Fujiwara no Uona

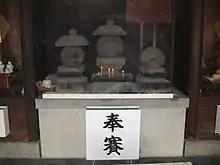
Grave of Fujiwara no Uona

Fujiwara no Uona (藤原 魚名, 721 – August 31, 783) was a Japanese aristocrat and statesman of the Nara period who was Minister of the Left and a member of the Fujiwara clan. He was the fifth son of Fujiwara no Fusasaki (681–737). His grave is located at the Hattori Tenjinju Shrine in Osaka.